Super Monaco GP

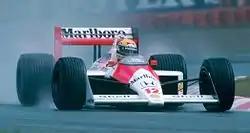
"Super Monaco GP"'s arcade cabinets were designed to look like F1 cars from McLaren and 1988 F1 champion Ayrton Senna. McLaren's sponsor, cigarette brand Marlboro, was parodied as "Marlbobo" in the arcade game's initial release, prompting a lawsuit from the brand's manufacturer, Philip Morris.

Although the initial release to distributors of the arcade version had been very popular, "Super Monaco GP" was the subject of a lawsuit by Philip Morris over its Marlboro brand of cigarettes being parodied in the game as "Marlbobo". It had not been the only brand to be parodied, as brands such as Ford were parodied as "Fodo", BP as "BF", Honda as "Henda", FIA as "EIA" and Canon as "Conan", in addition to use of "Playboy" images of models edited to wear swimsuits. In-game appearances of "Marlbobo", however, had led to a complaint to the U.S. Federal Trade Commission by a professor from the Medical College of Georgia that "Super Monaco GP" was advertising cigarettes to children, the majority of players of arcade games. Philip Morris contacted Sega over the issue in November 1989, and Sega agreed to release a conversion kit removing the advertising in March 1990; the offending parody (as well as parody of Foster's called "Hoster's") were replaced with logos for "Flicky", an older Sega arcade game. Sega argued the parodies were the attempts of game developers to create a realistic environment. With arcade units still featuring the parody after this release, Philip Morris sued Sega in February 1991. The tobacco company had also sued Namco over Marlboro imagery in its 1987 game "Final Lap". Philip Morris wanted a total recall of the game as well as financial compensation and all advertising material destroyed, but settled with Sega in May 1992. As a condition of the settlement, Sega ran advertisements in arcade publications "RePlay" and "Play Meter" to offer to replace the chips in the game with new ones without advertising and pay each arcade operator $200 for returning the original chips. After the settlement, some tobacco critics were critical of Philip Morris' actions in the suit, calling the tobacco company's actions a publicity stunt.